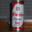
Label: can